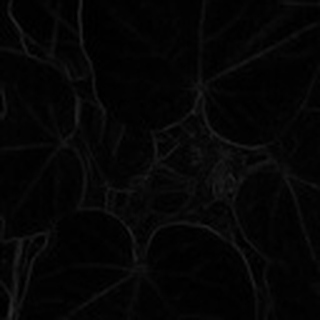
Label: healthy_cotton